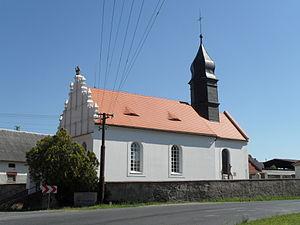
Krchleby est une commune du district de Kutná Hora, dans la région de Bohême centrale, en République tchèque. Sa population s'élevait à 403 habitants en 2020.